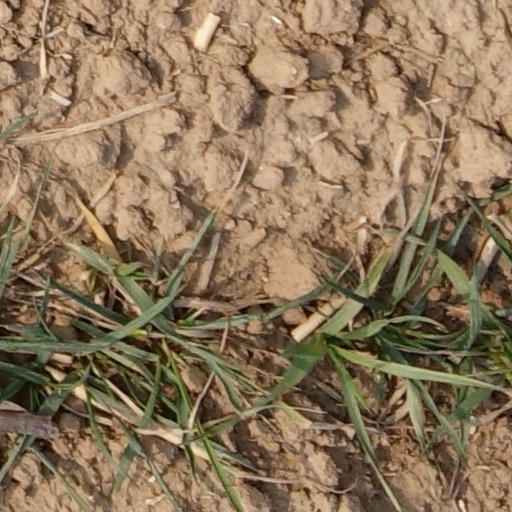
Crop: wheat